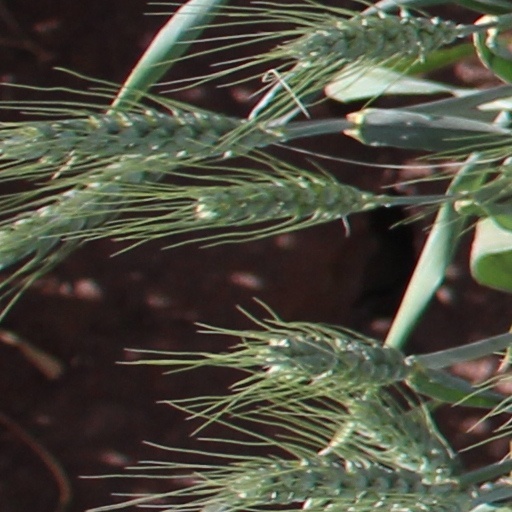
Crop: wheat